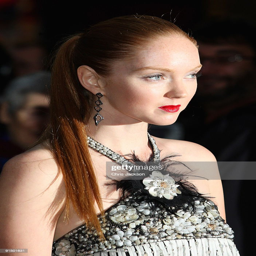
actor attends the film premiere held .